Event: Nepal Earthquake
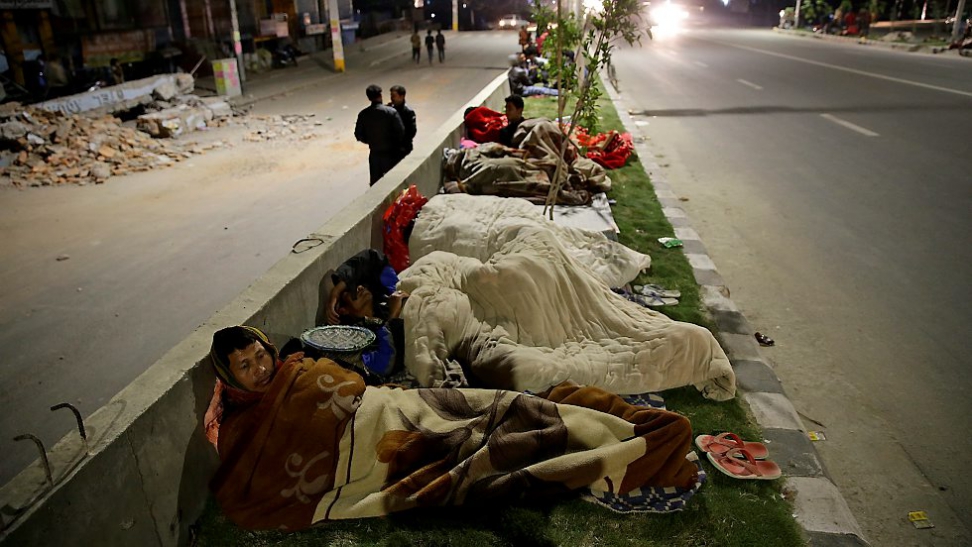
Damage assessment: damage